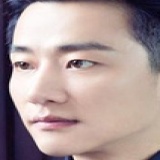
diễn viên Hoàng Hiên